Pain in invertebrates

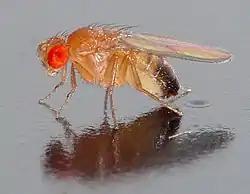
"Drosophila melanogaster"

It has been shown that snails will operate a manipulandum to electrically self-stimulate areas of their brain. Balaban and Maksimova surgically implanted fine wire electrodes in two regions of the brains of snails ("Helix" sp.). To receive electrical stimulation of the brain, the snail was required to displace the end of a rod. When pressing the rod delivered self-stimulation to the mesocerebrum (which is involved in sexual activity) the snails increased the frequency of operating the manipulandum compared to the baseline spontaneous frequency of operation. However, when stimulation was delivered to the parietal ganglion, the snails decreased the frequency of touching the rod compared to the baseline spontaneous frequency. These increases and decreases in pressing are positive reinforcement and punishment responses typical of those seen with vertebrates.